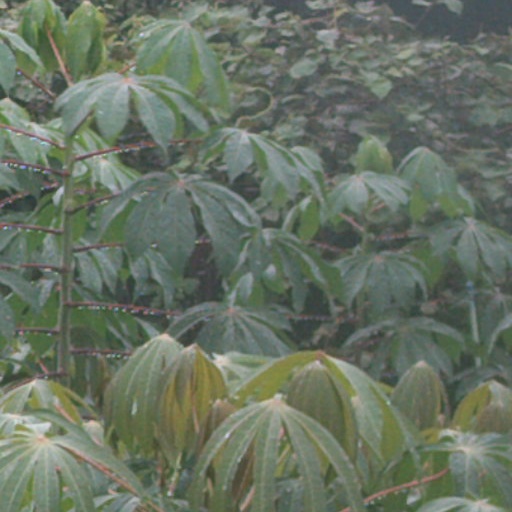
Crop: cassava